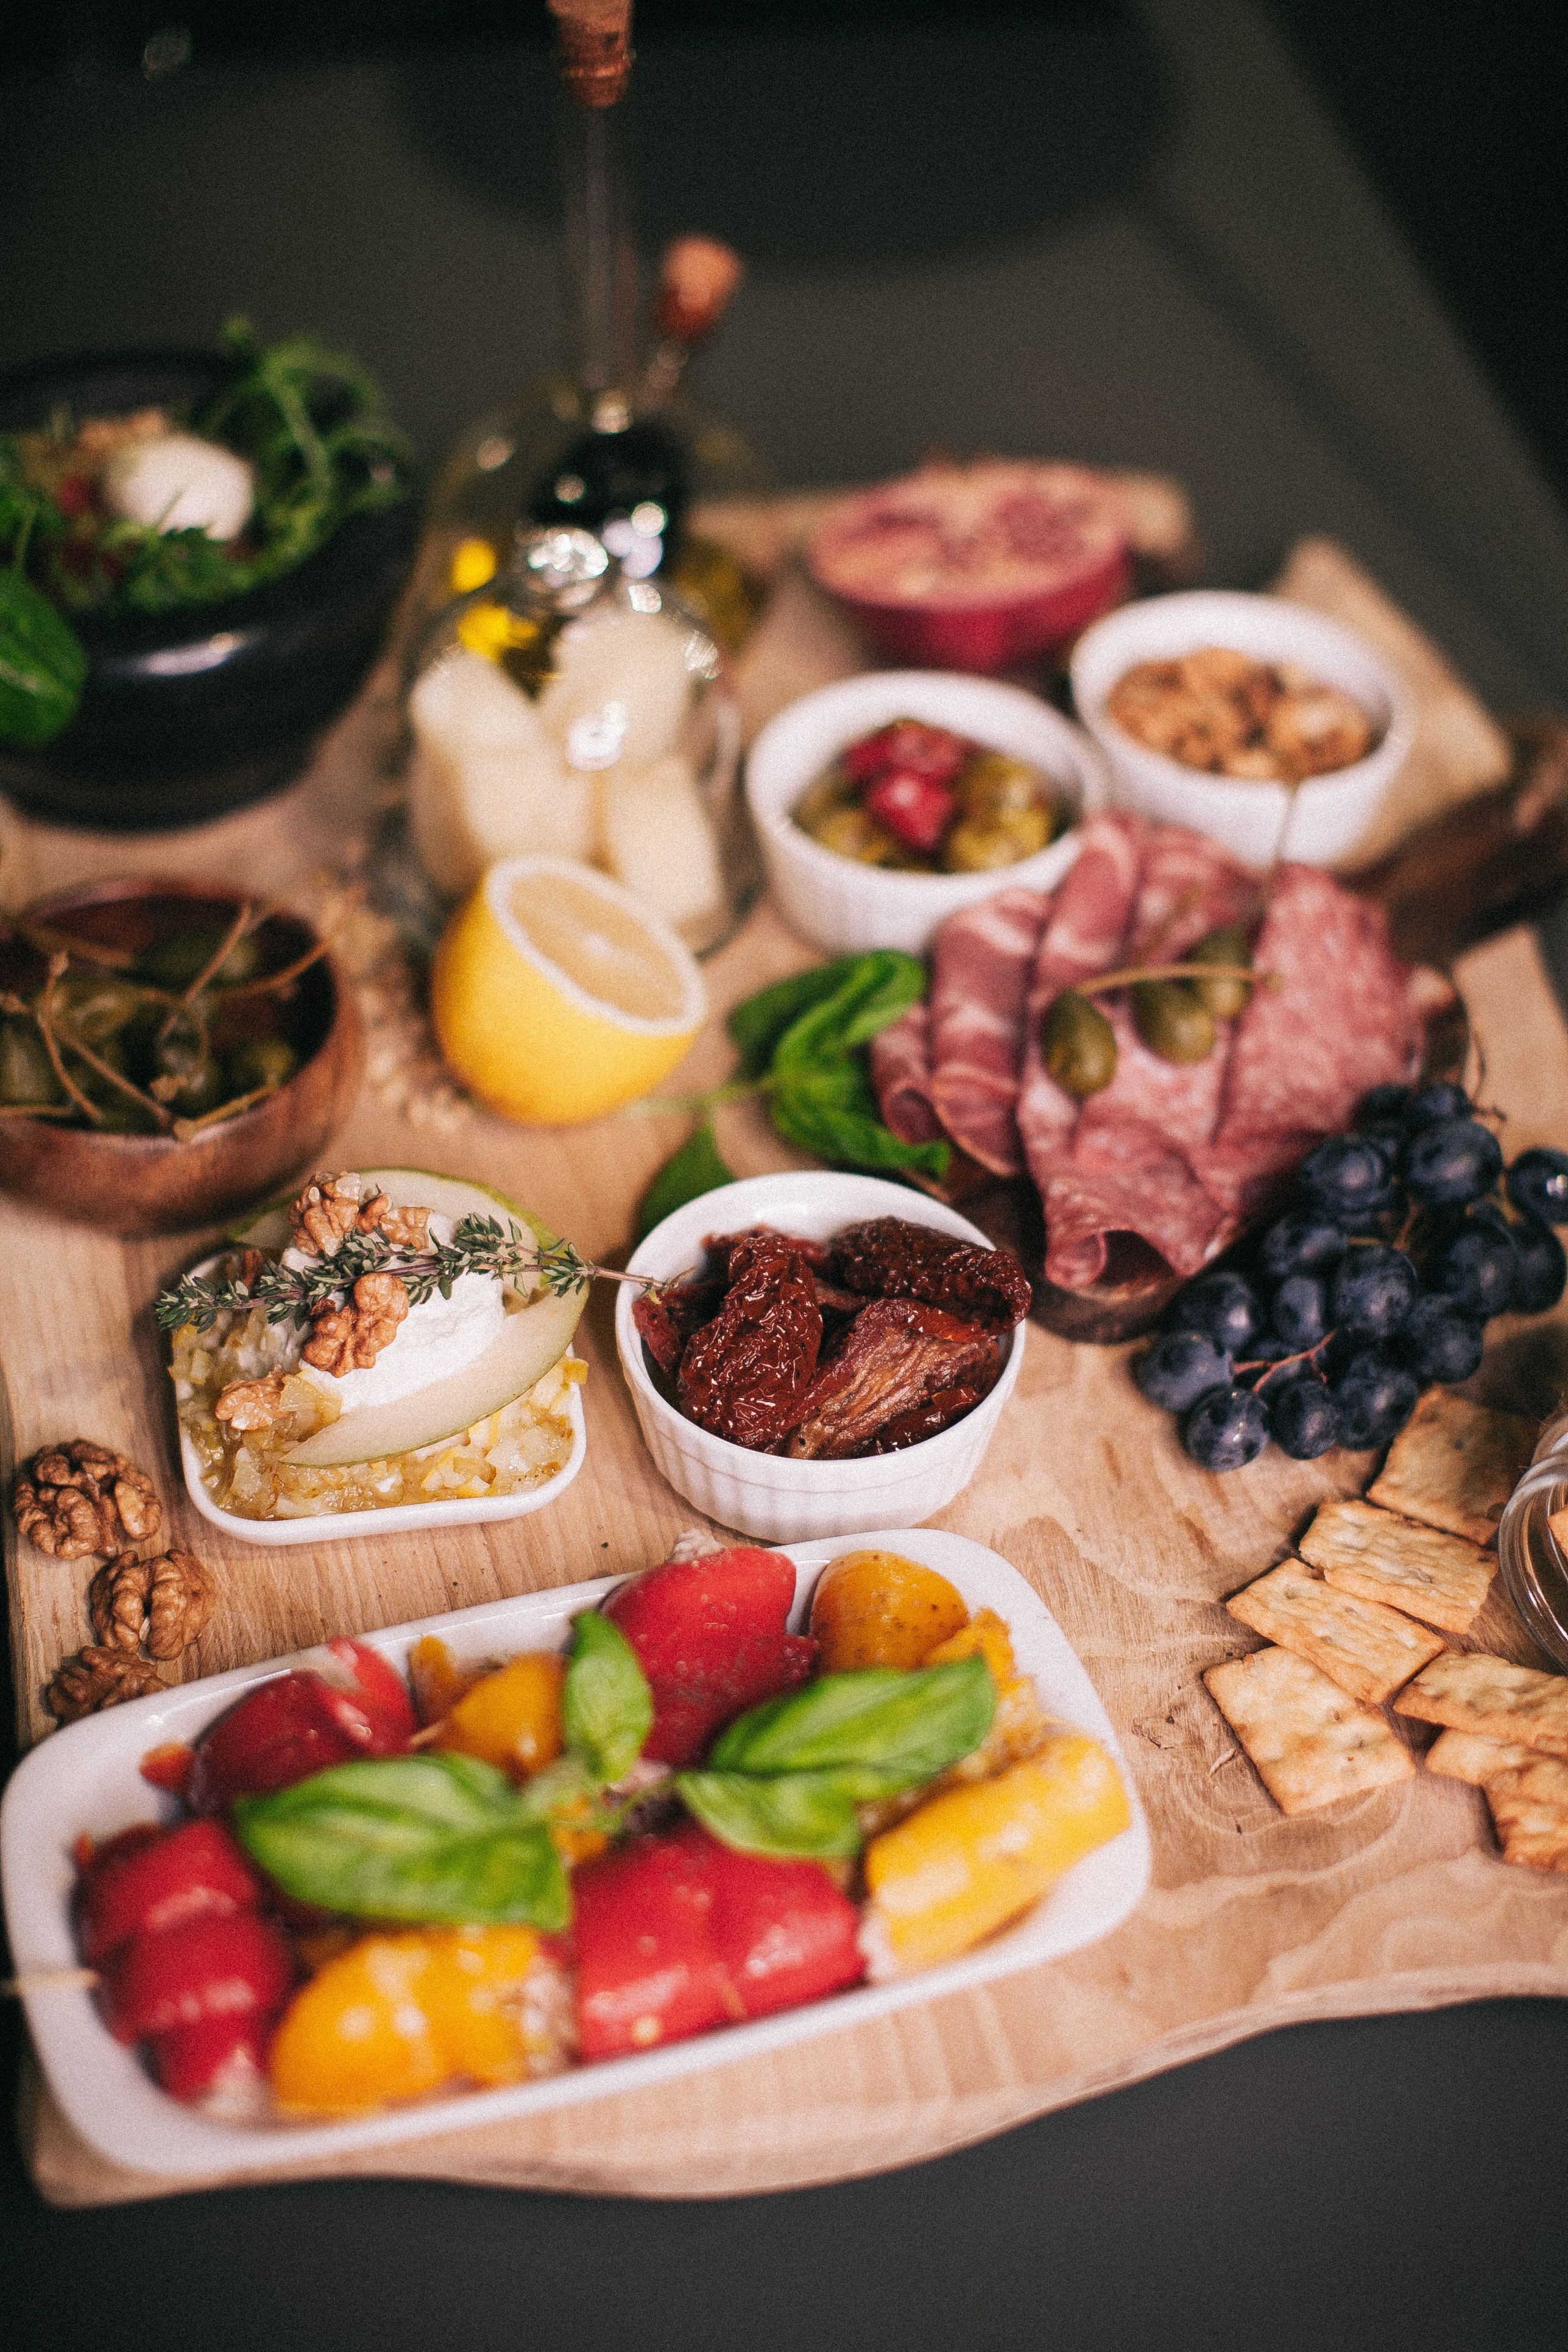
dish, food, cuisine, meal, brunch, ingredient, appetizer, finger food, delicacy, breakfast, platter, antipasto, la carte food, hors d oeuvre, canape, produce, tapas, comfort food, supper, meze, japanese cuisine, sweetness, side dish, osechi, garnish, full breakfast